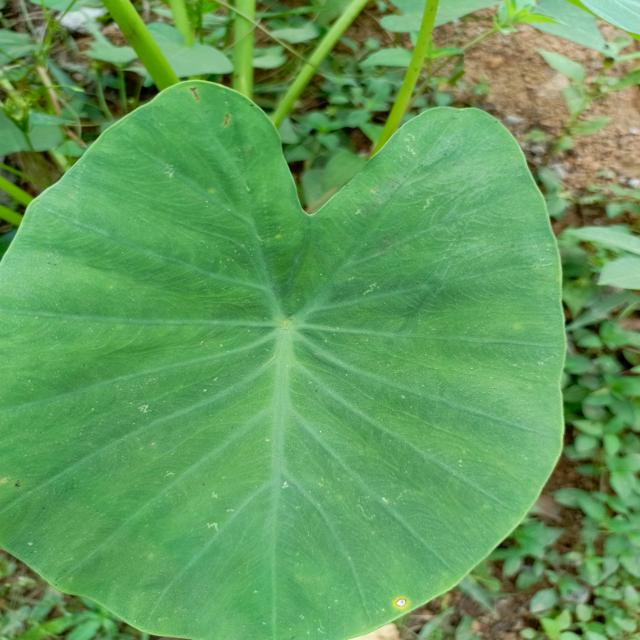
Label: Healthy